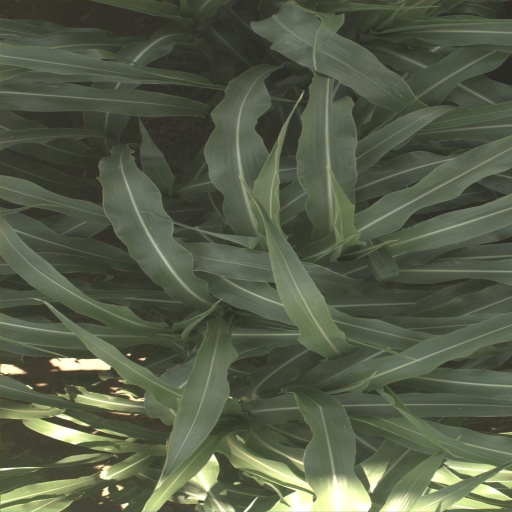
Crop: sorghum